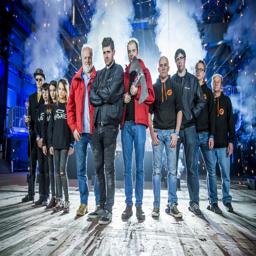
its nearly time for the international specials .